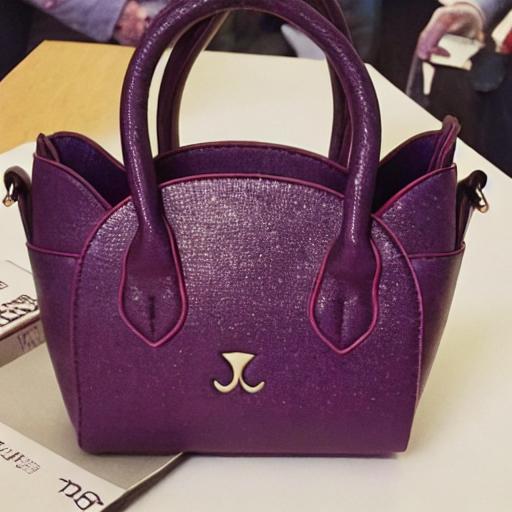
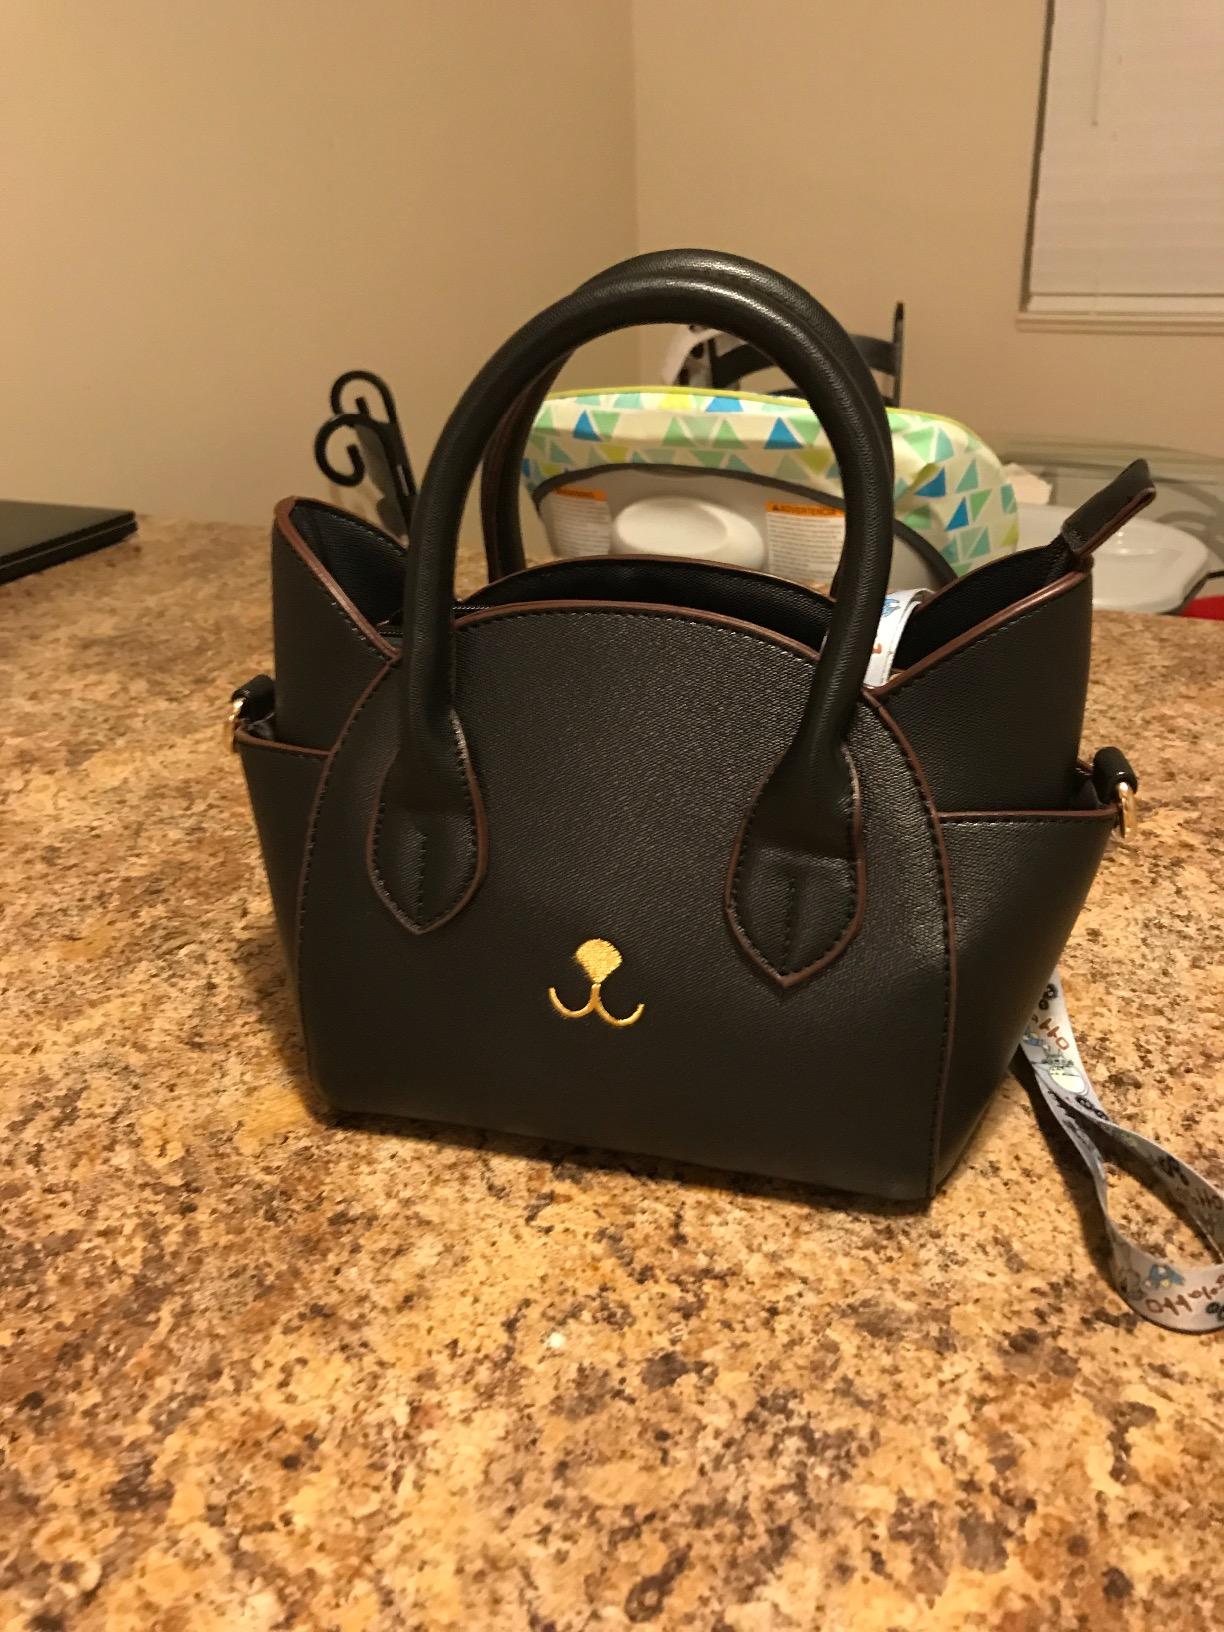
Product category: accessories_handbag
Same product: no